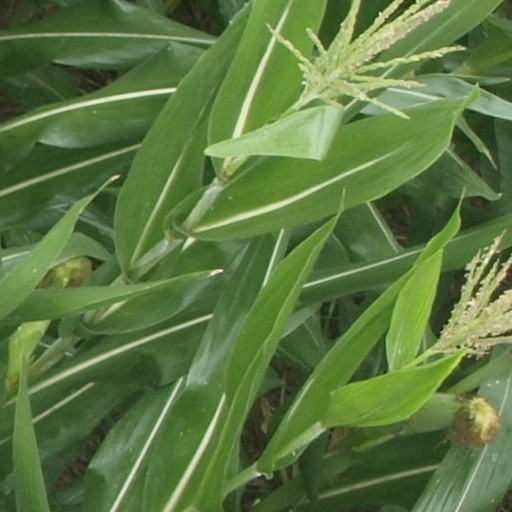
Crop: maize; corn